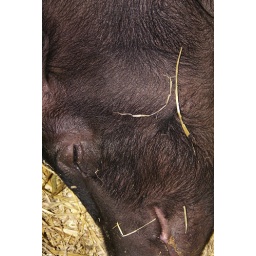
Goats, pigs and blue ribbon veggies at the Alaska State Fair in Palmer Alaska